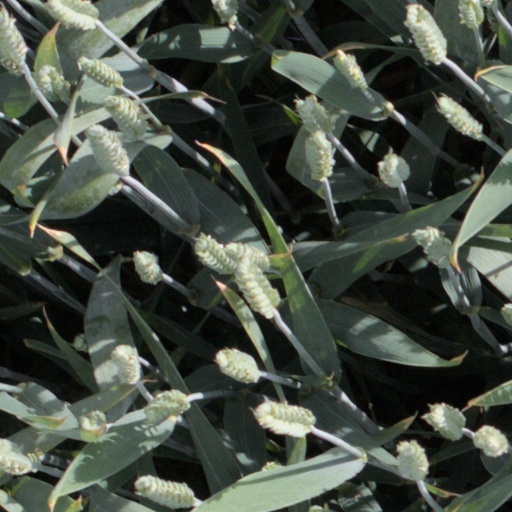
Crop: wheat